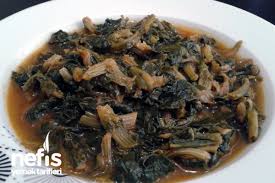
Yemek: ispanak